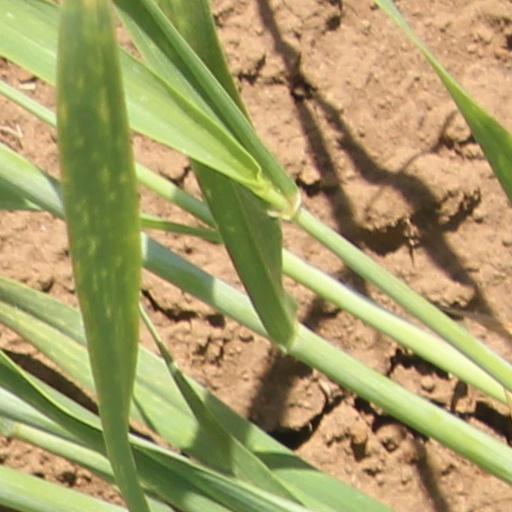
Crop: wheat